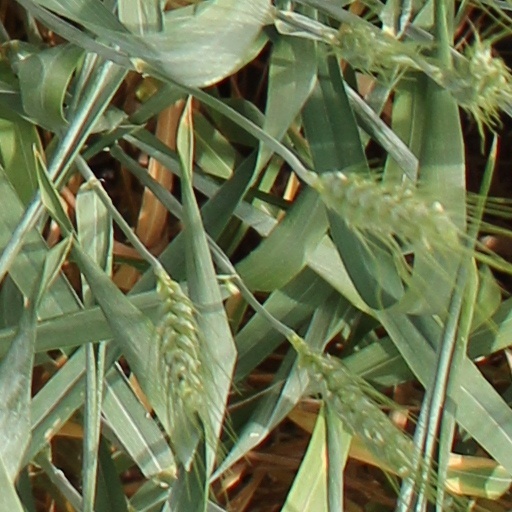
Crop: wheat